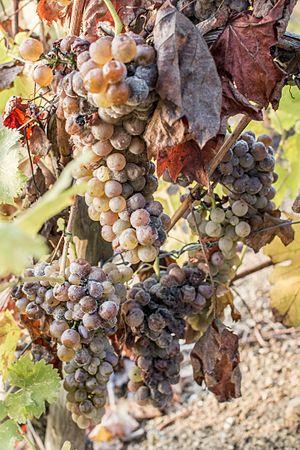
Pourriture noble sur viognier.
La pourriture noble est un champignon, Botrytis cinerea, qui se développe sur les baies de raisin dans certaines conditions d’humidité et d’ensoleillement, permettant la production de vins de raisins surmûris.